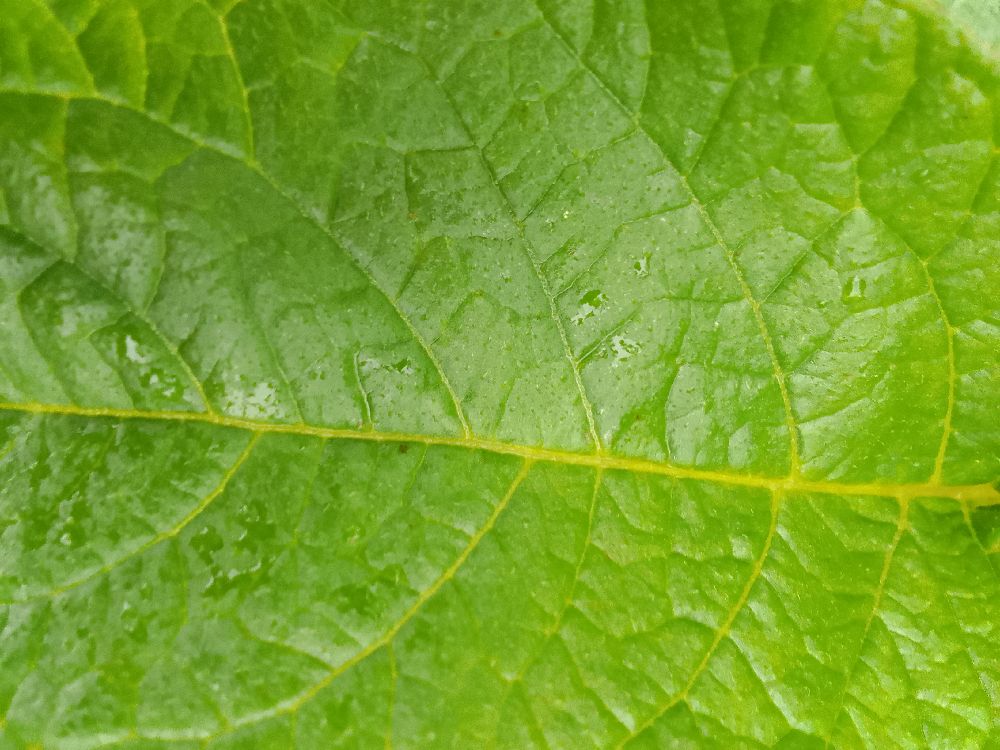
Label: Healthy